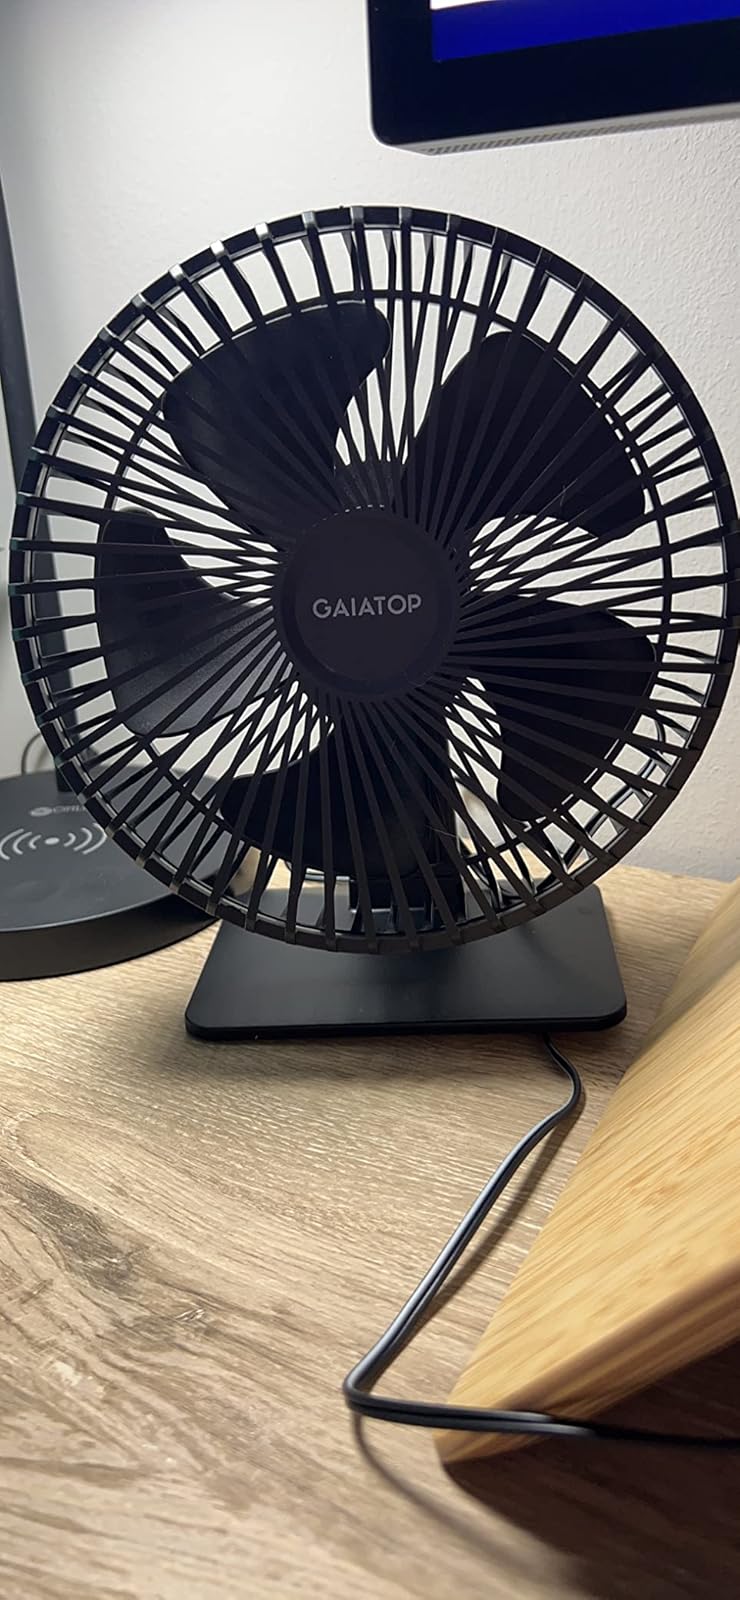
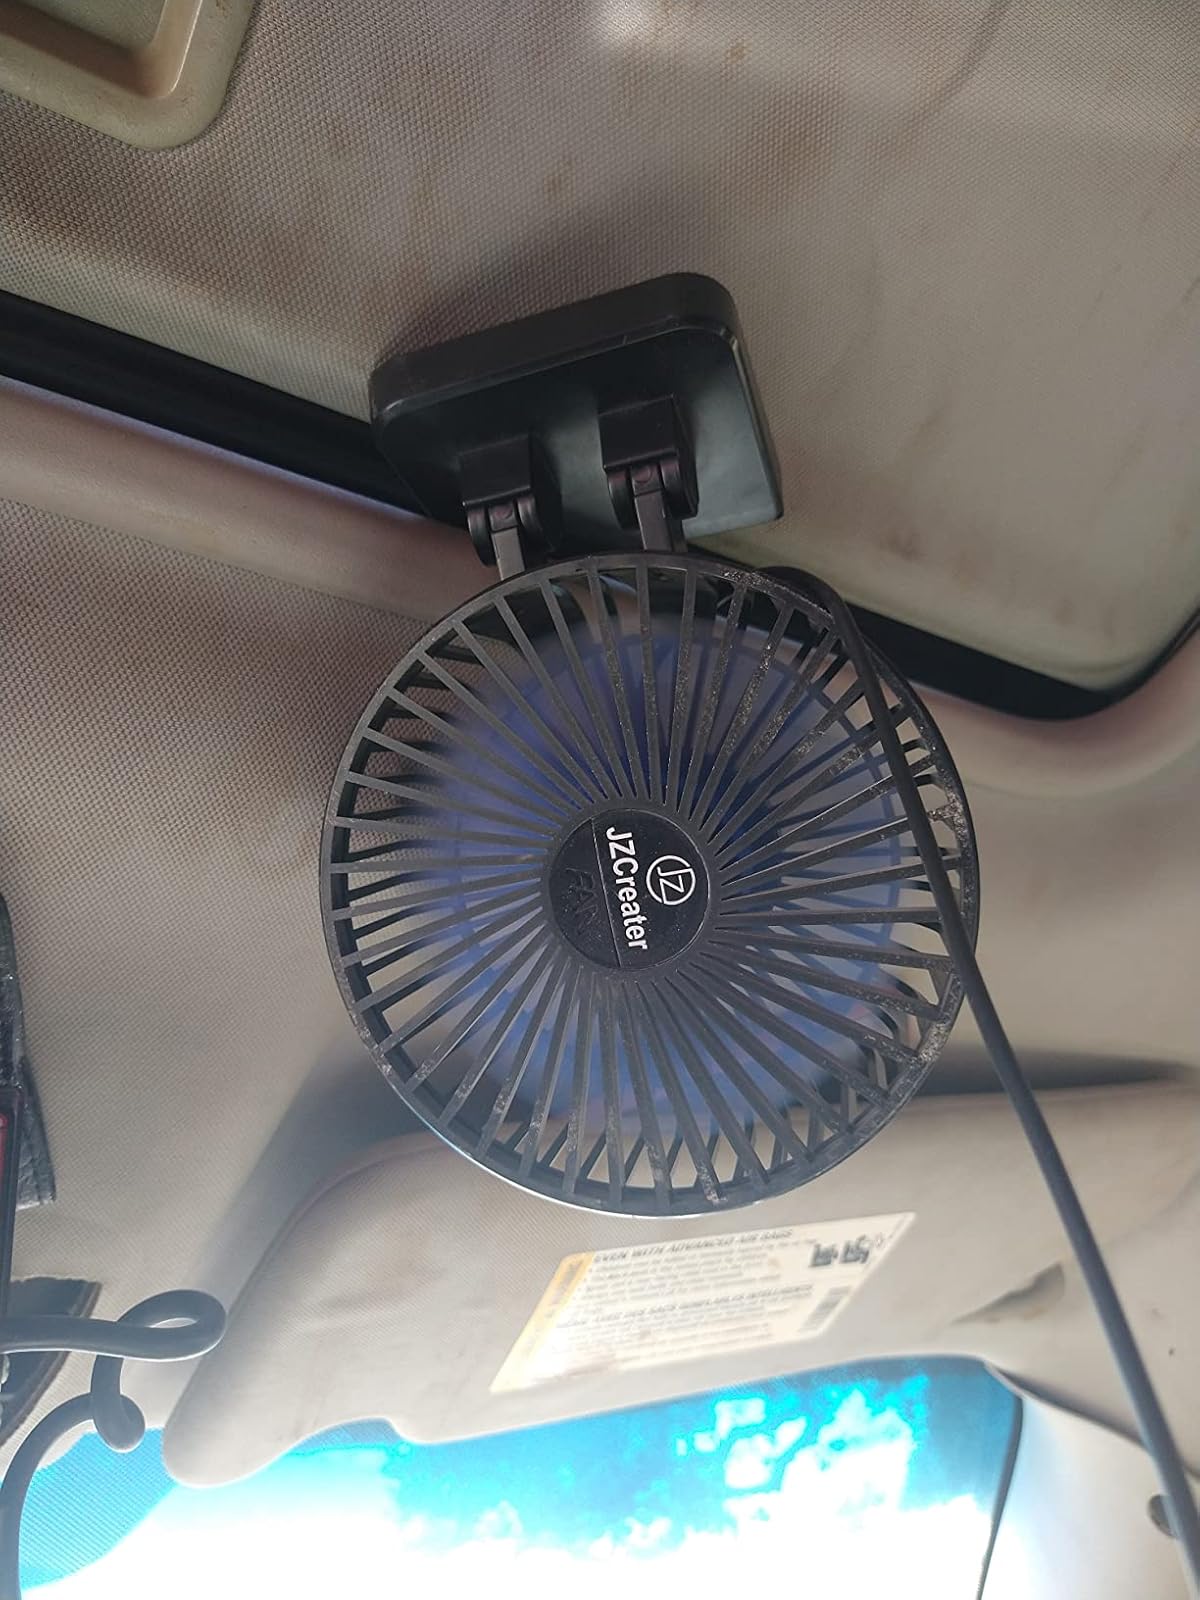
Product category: fan
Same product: no